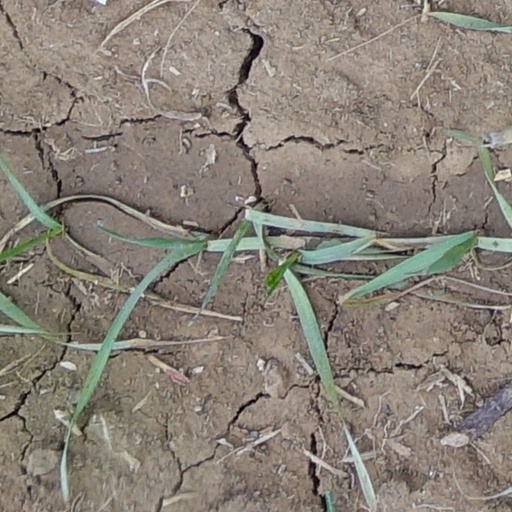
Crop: wheat